Lily Was Here (film)

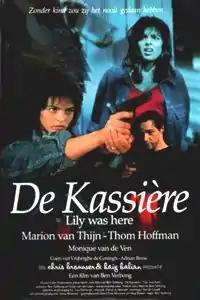

Lily Was Here (original title in Dutch: De Kassière, "The Cashier") is a 1989 Dutch drama film directed by Ben Verbong. One song from the film's soundtrack, performed by Candy Dulfer and Dave Stewart, was later released as a single – "Lily Was Here".